Senatus consultum ultimum

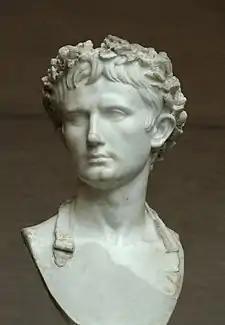
A "senatus consultum ultimum" was decreed against Octavian, pictured in a later bust, which became unenforceable when the senate's forces defected to Octavian's side.

The "senatus consultum ultimum" remained in use during the civil war. It was used to suppress a revolt for debt relief instigated by Marcus Caelius Rufus and Titus Annius Milo in 48, resulting in both their deaths. It was used again against civil disturbance instigated by Publius Cornelius Dolabella in 47 BC when he seized the Forum in an attempt to force through a law abolishing all debts. Mark Antony, then Caesar's dictatorial lieutenant, led troops to disperse Dolabella's encampment, which resulted in the slaughter of, reportedly, eight hundred citizens. Dolabella, however, survived and was later pardoned by Caesar.